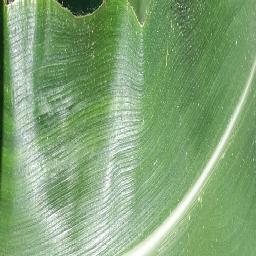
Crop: corn
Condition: (maize)_healthy